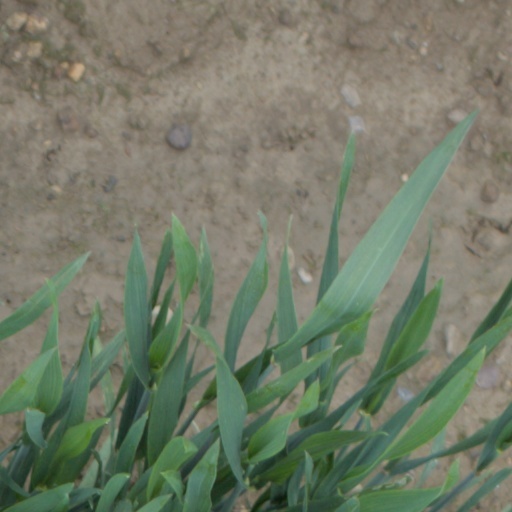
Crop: wheat